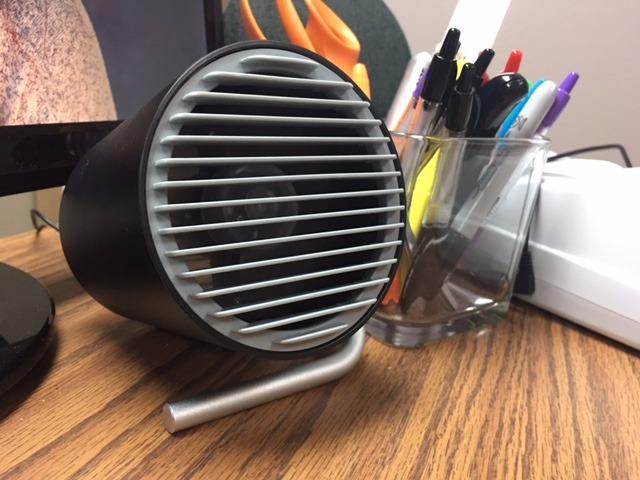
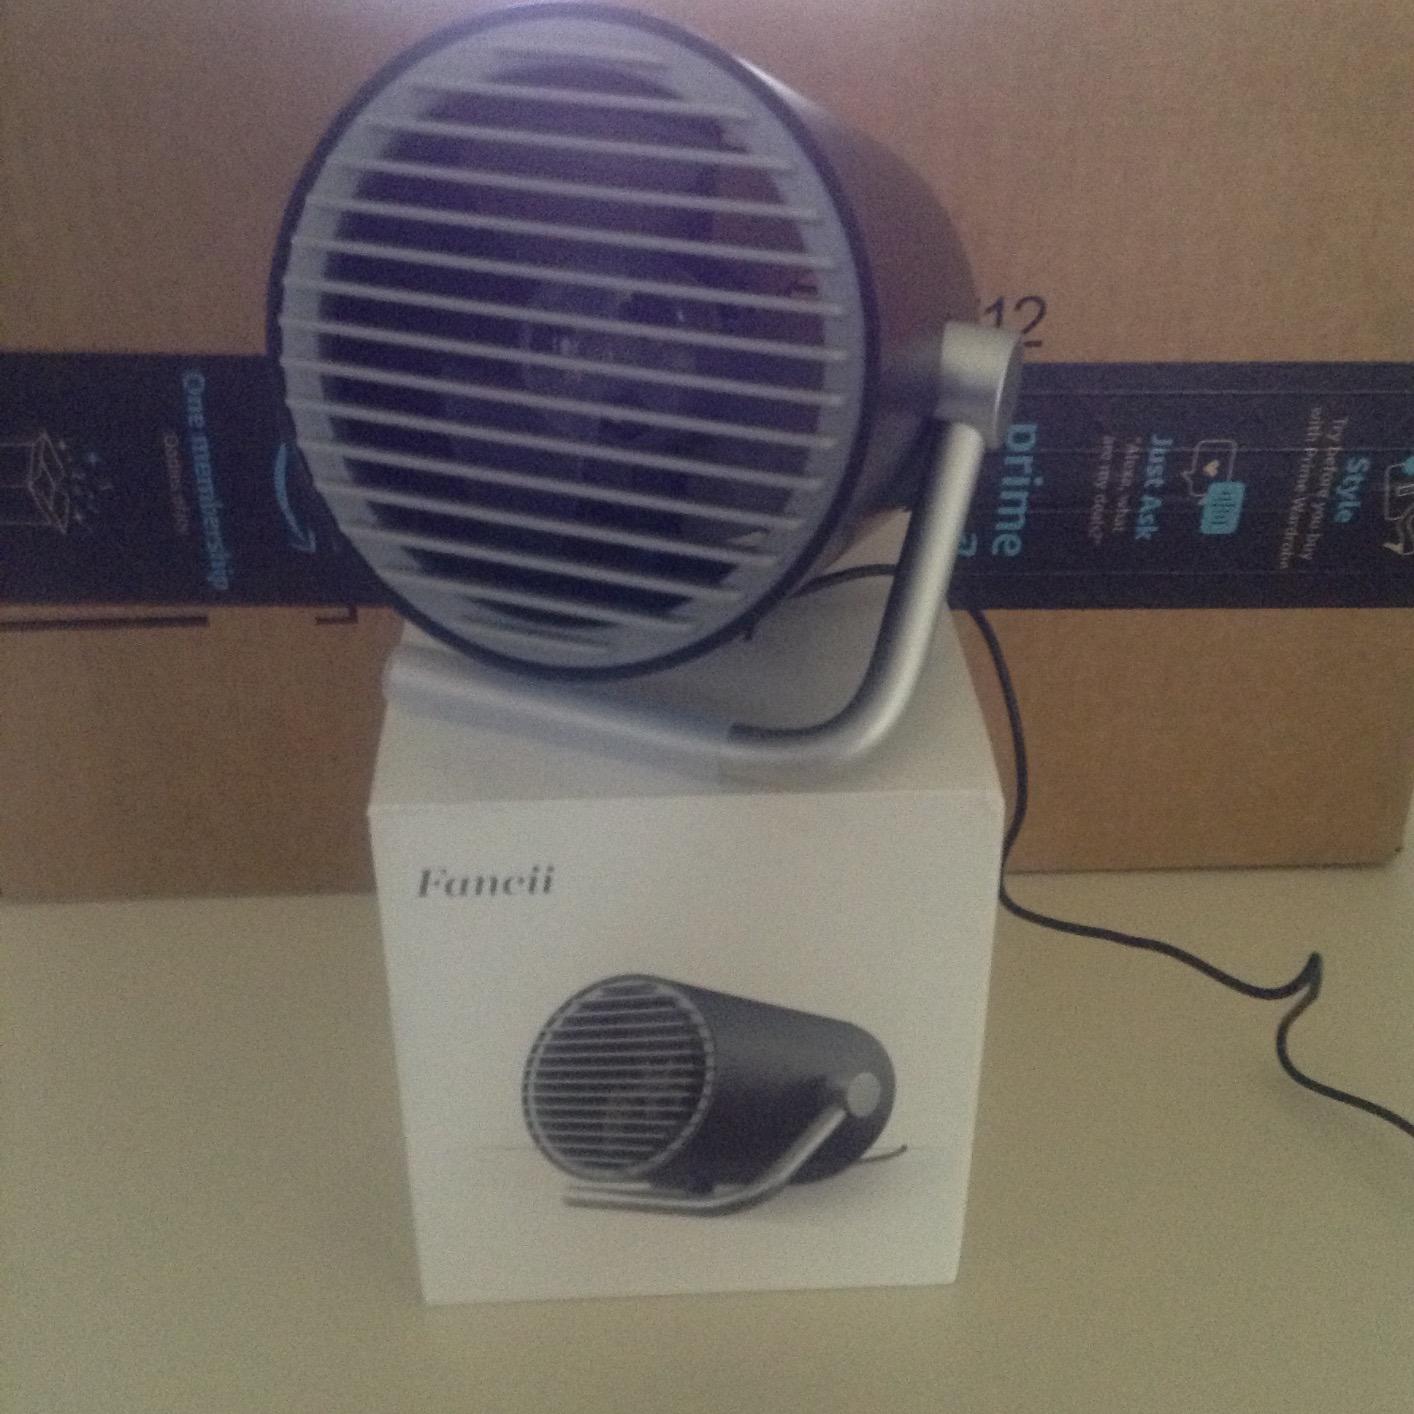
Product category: fan
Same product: yes